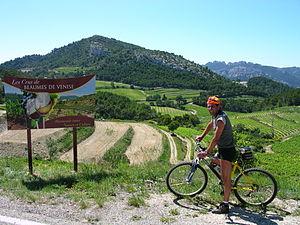
Œnotourisme à Beaumes-de-Venise dans les dentelles de Montmirail
Le département de Vaucluse accueille quelque 3 500 000 touristes chaque année.
Les Dentelles de Montmirail, situées dans le département français de Vaucluse, sont une chaîne de montagne qui marque la limite occidentale des monts de Vaucluse. Elles sont situées au nord de Carpentras, au sud de Vaison-la-Romaine et à l'ouest du mont Ventoux. Leur point culminant est la crête de Saint-Amand à 722 mètres d'altitude.